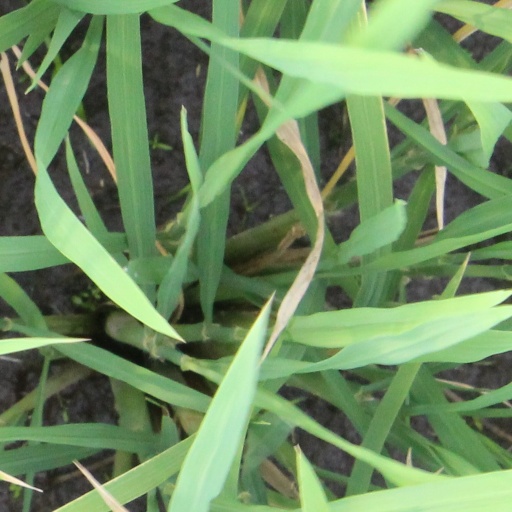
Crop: rice